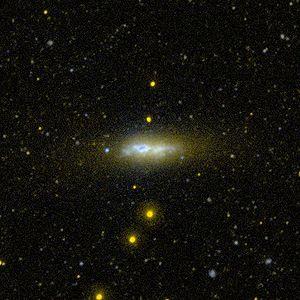
NGC 625 est une galaxie spirale barrée de type magellanique. Elle est située dans la constellation du Phénix à environ 12 millions d'années-lumière de la Voie lactée. Elle a été découverte par l'astronome australien James Dunlop en 1826.
Voici une liste de galaxies spirales notables, classée en fonction de leur nom, de la constellation hôte, de la magnitude apparente et de la classification morphologique des galaxies.